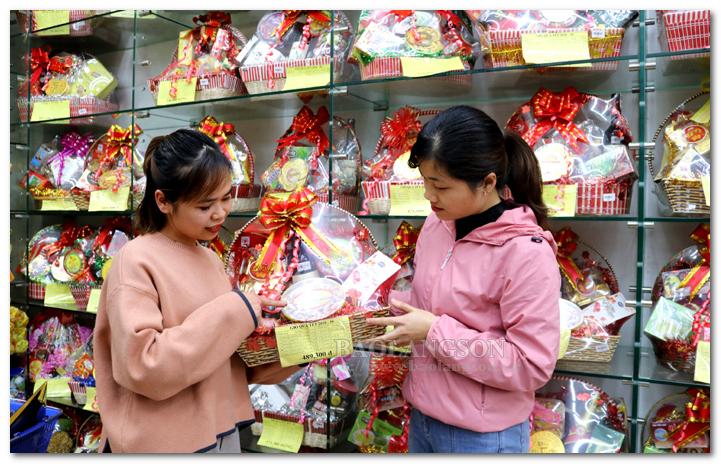
có nhiều giỏ quà xuất hiện ở sau lưng của hai cô gái